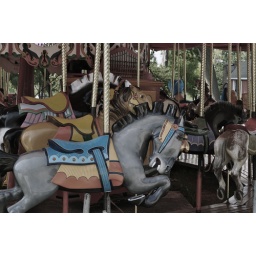
family day trip : : hand-carved wooden carousel horses over 100 years old